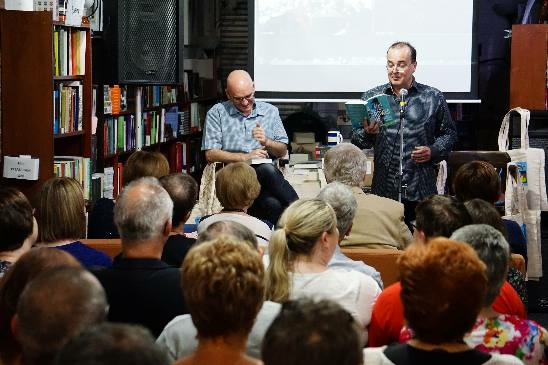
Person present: Yes